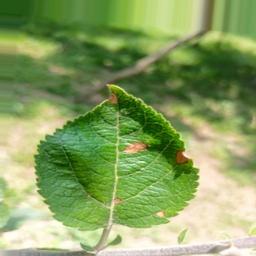
Label: Alternaria